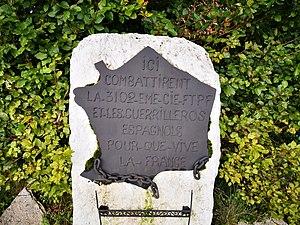
A l'intersection de la D33 et de la D18b, au dessus du col de Rille et en contrebas du col de la Crouzette, à l'extrémité sud de la commune de Rimont sur la route des crêtes
Le col de la Crouzette, s'élevant à 1 244 m mais parfois indiqué à 1 241 ou 1 245 m, est un col routier des Pyrénées dans le département de l'Ariège, au sud la commune de Biert, à la limite avec Rivèrenert, sur la route des cîmes entre Saint-Girons et Foix.
Rimont est une commune française située dans le département de l'Ariège, en région Occitanie.